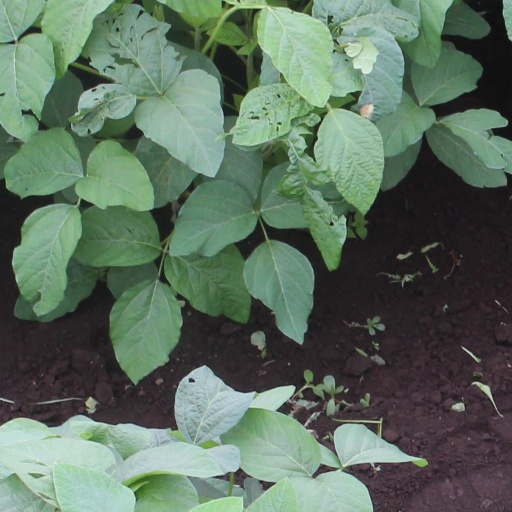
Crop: soybean